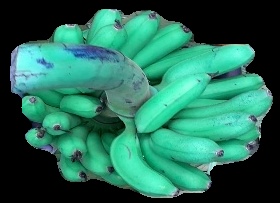
Variety: rasbale
Grade: grade1